Aylo

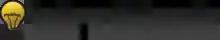
MindGeek logo from 2013 to 2023

In October 2013, Thylmann sold his stake in Manwin, after facing tax evasion charges, to the senior management of the company, composed of Feras Antoon and David Tassilo, for $100 million, and later in the same month the company's name was changed to MindGeek. This took place as Manwin and RedTube, a large porn tube site not in its network, merged.